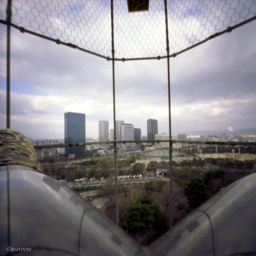
Taking a picture from castle tower in Osaka castle